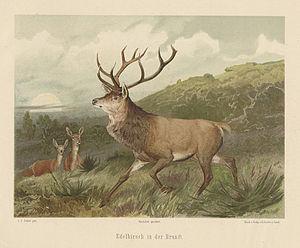
Le cerf élaphe est un grand cervidé des forêts tempérées d'Europe, d'Afrique du Nord, d'Amérique du Nord et d'Asie. Son nom est un pléonasme car « élaphe » signifie déjà « cerf » en grec.